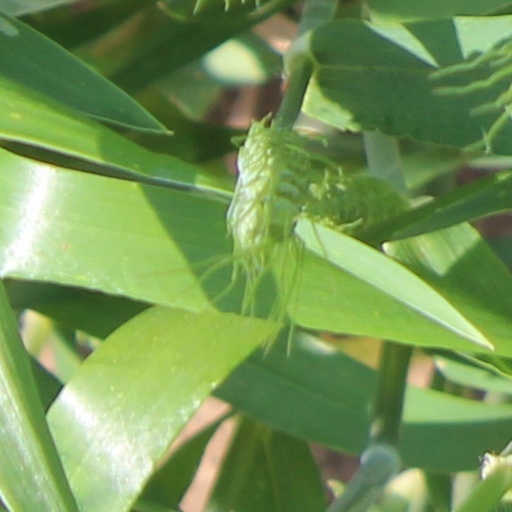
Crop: wheat